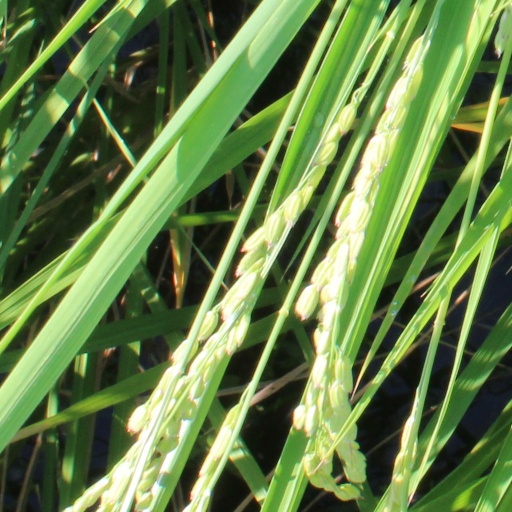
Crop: rice